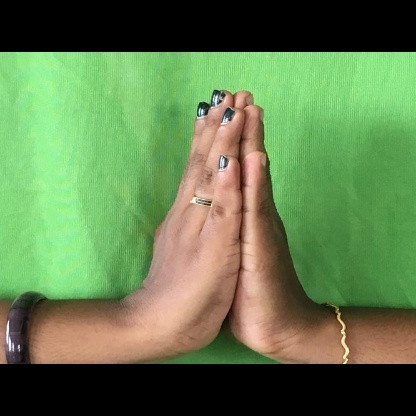
Mudra: Anjali